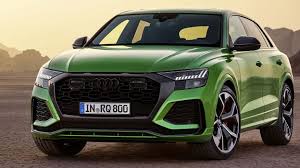
Label: noambulance